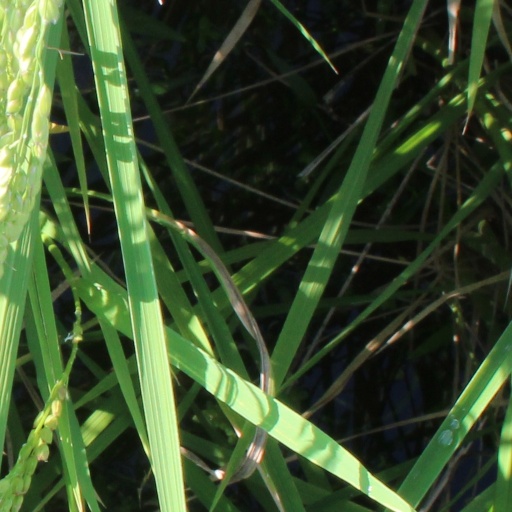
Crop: rice